Bohemian Grove

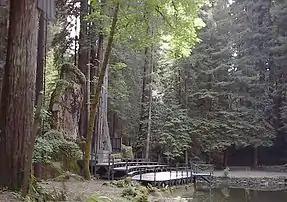
The Owl Shrine covered in moss, standing among trees behind a stage at one edge of a man-made pond

The "Cremation of Care" ceremony is a theatrical production in which some of the club's members participate as actors. It was first conducted in 1881. The production was devised by James F. Bowman with George T. Bromley playing the High Priest. It was originally set up within the plot of the serious "High Jinks" dramatic performance on the first weekend of the summer encampment, after which the spirit of "Care", slain by the Jinks hero, was solemnly cremated. The ceremony served as a catharsis for pent-up high spirits, and "to present symbolically the salvation of the trees by the club ..." The "Cremation of Care" was separated from the other Grove Plays in 1913 and moved to the first night to become "an exorcising of the Demon to ensure the success of the ensuing two weeks." The Grove Play was moved to the last weekend of the encampment.